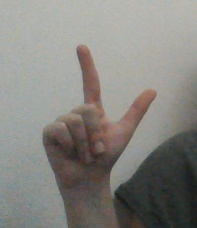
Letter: laam